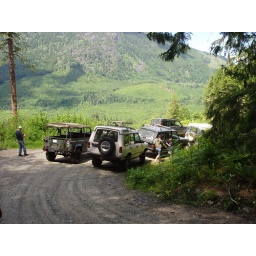
Good road in the mountain valley on the way home.